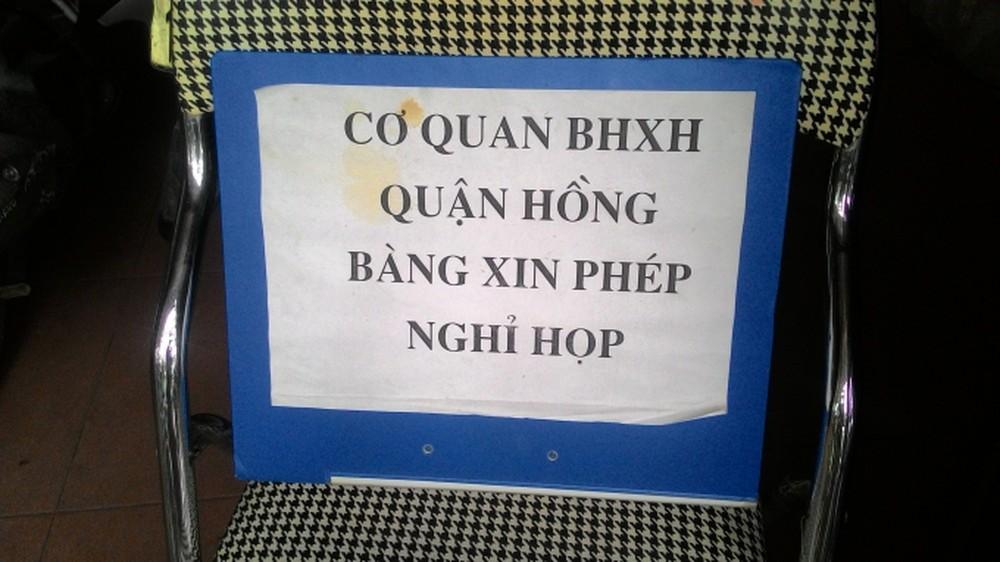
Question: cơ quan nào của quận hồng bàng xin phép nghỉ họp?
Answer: cơ quan bhxh quận hồng bàng xin phép nghỉ họp